Wielbark, Warmian-Masurian Voivodeship

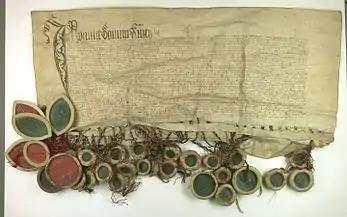
A document from 1454 confirming the incorporation of the region to the Kingdom of Poland (Central Archives of Historical Records in Warsaw)

In 1454 King Casimir IV Jagiellon incorporated the town and region to the Kingdom of Poland upon the request of the anti-Teutonic Prussian Confederation. In the Second Peace of Thorn (1466) it became part of Poland as a fief held by the Teutonic Order state. Later on, it became a part of the Crown of Poland fief of Ducal Prussia with the adoption of the Lutheran faith by Albert of Prussia in 1525. A Protestant church was mentioned in 1557 and the settlement was called a small town in 1647. In 1656, throughout the Second Northern War, Willenberg, like many towns in Masuria, was destroyed by Crimean Tatars.